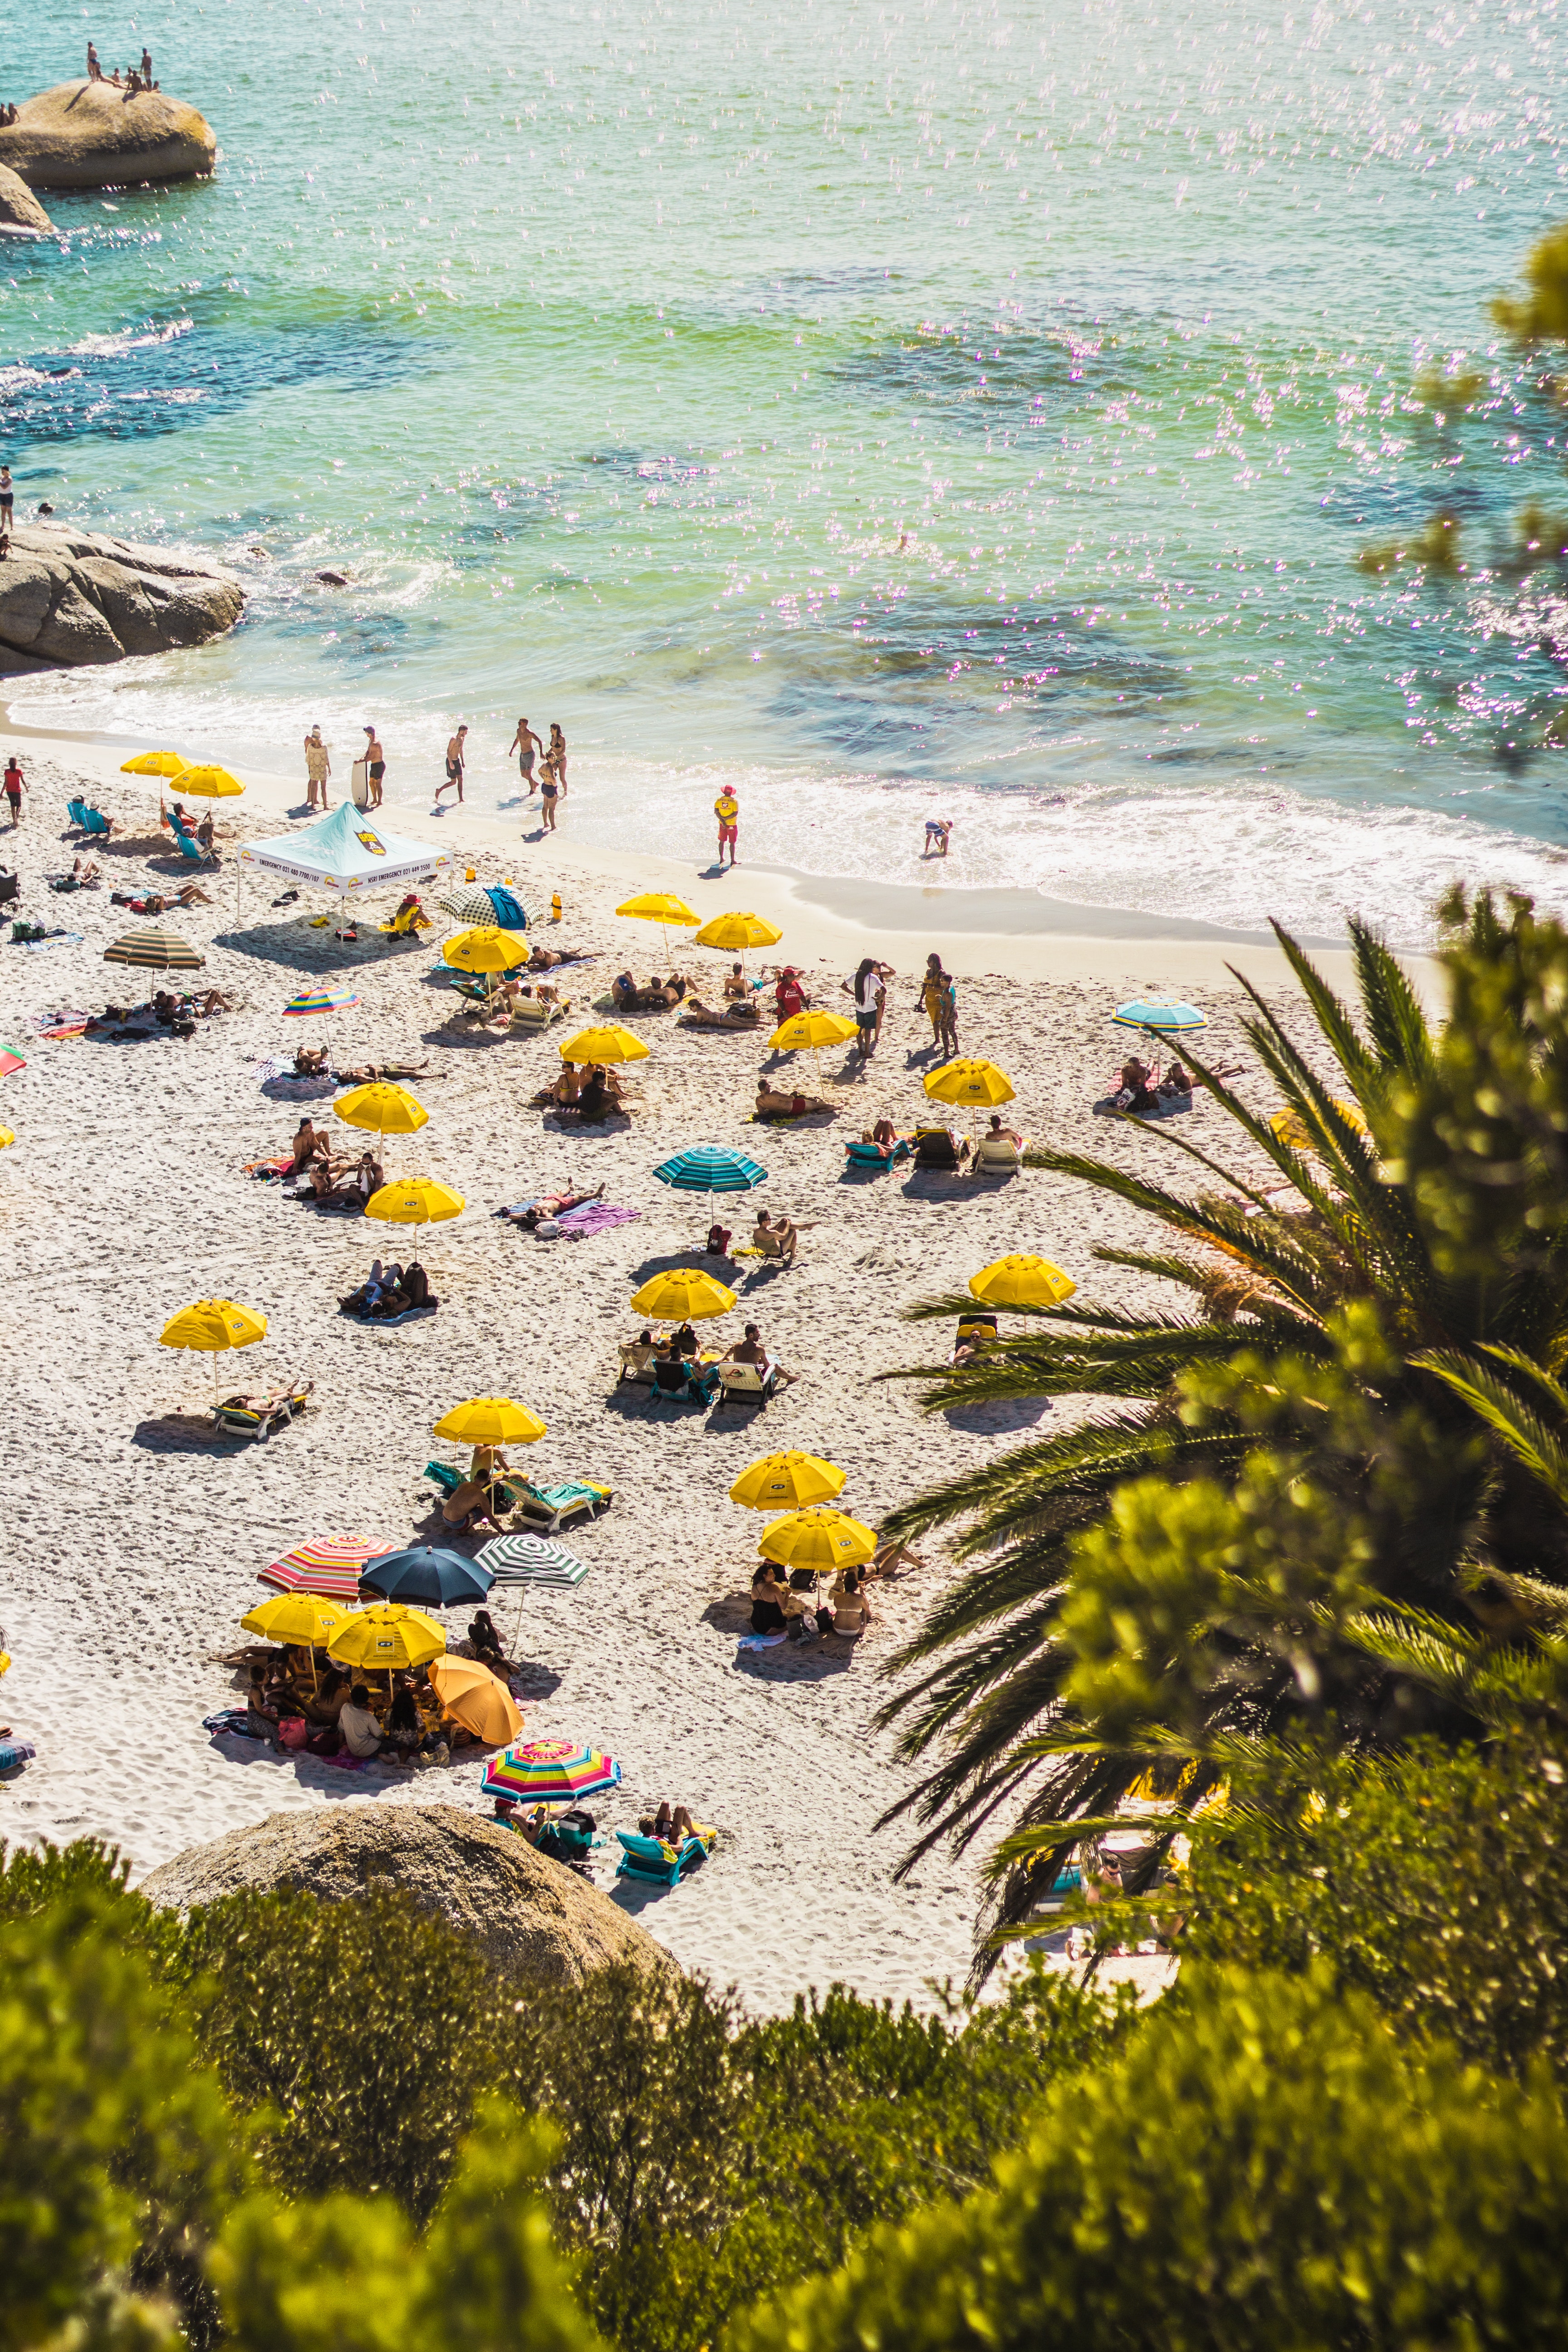
water, beach, shore, yellow, sea, vacation, coast, ocean, turquoise, summer, tourism, sand, wave, bay, coastal and oceanic landforms, sun tanning, landscape, wind wave, plant, rock, recreation, tropics, leisure, river